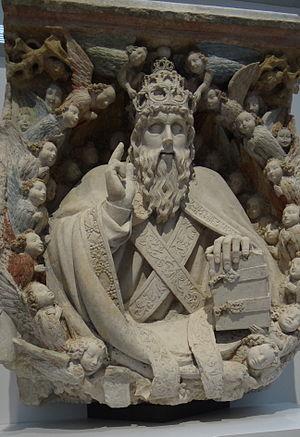
Chaumont-en-Bassigny - vers 1475 - Pierre avec polychromie - Fragment d'une chapelle du Saint-Sépulcre - Père éternel bénissant entouré d'anges
Cet article présente les monuments et lieux touristiques et historiques de la ville de Chaumont, préfecture du département de la Haute-Marne.